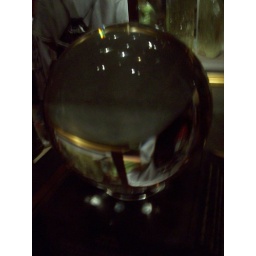
The sign for this crystal ball said that it was perfectly flawless. Everything was reflected upside down in it.